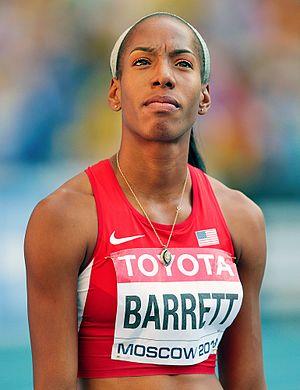
Brigetta Barrett est une athlète américaine spécialiste du saut en hauteur.